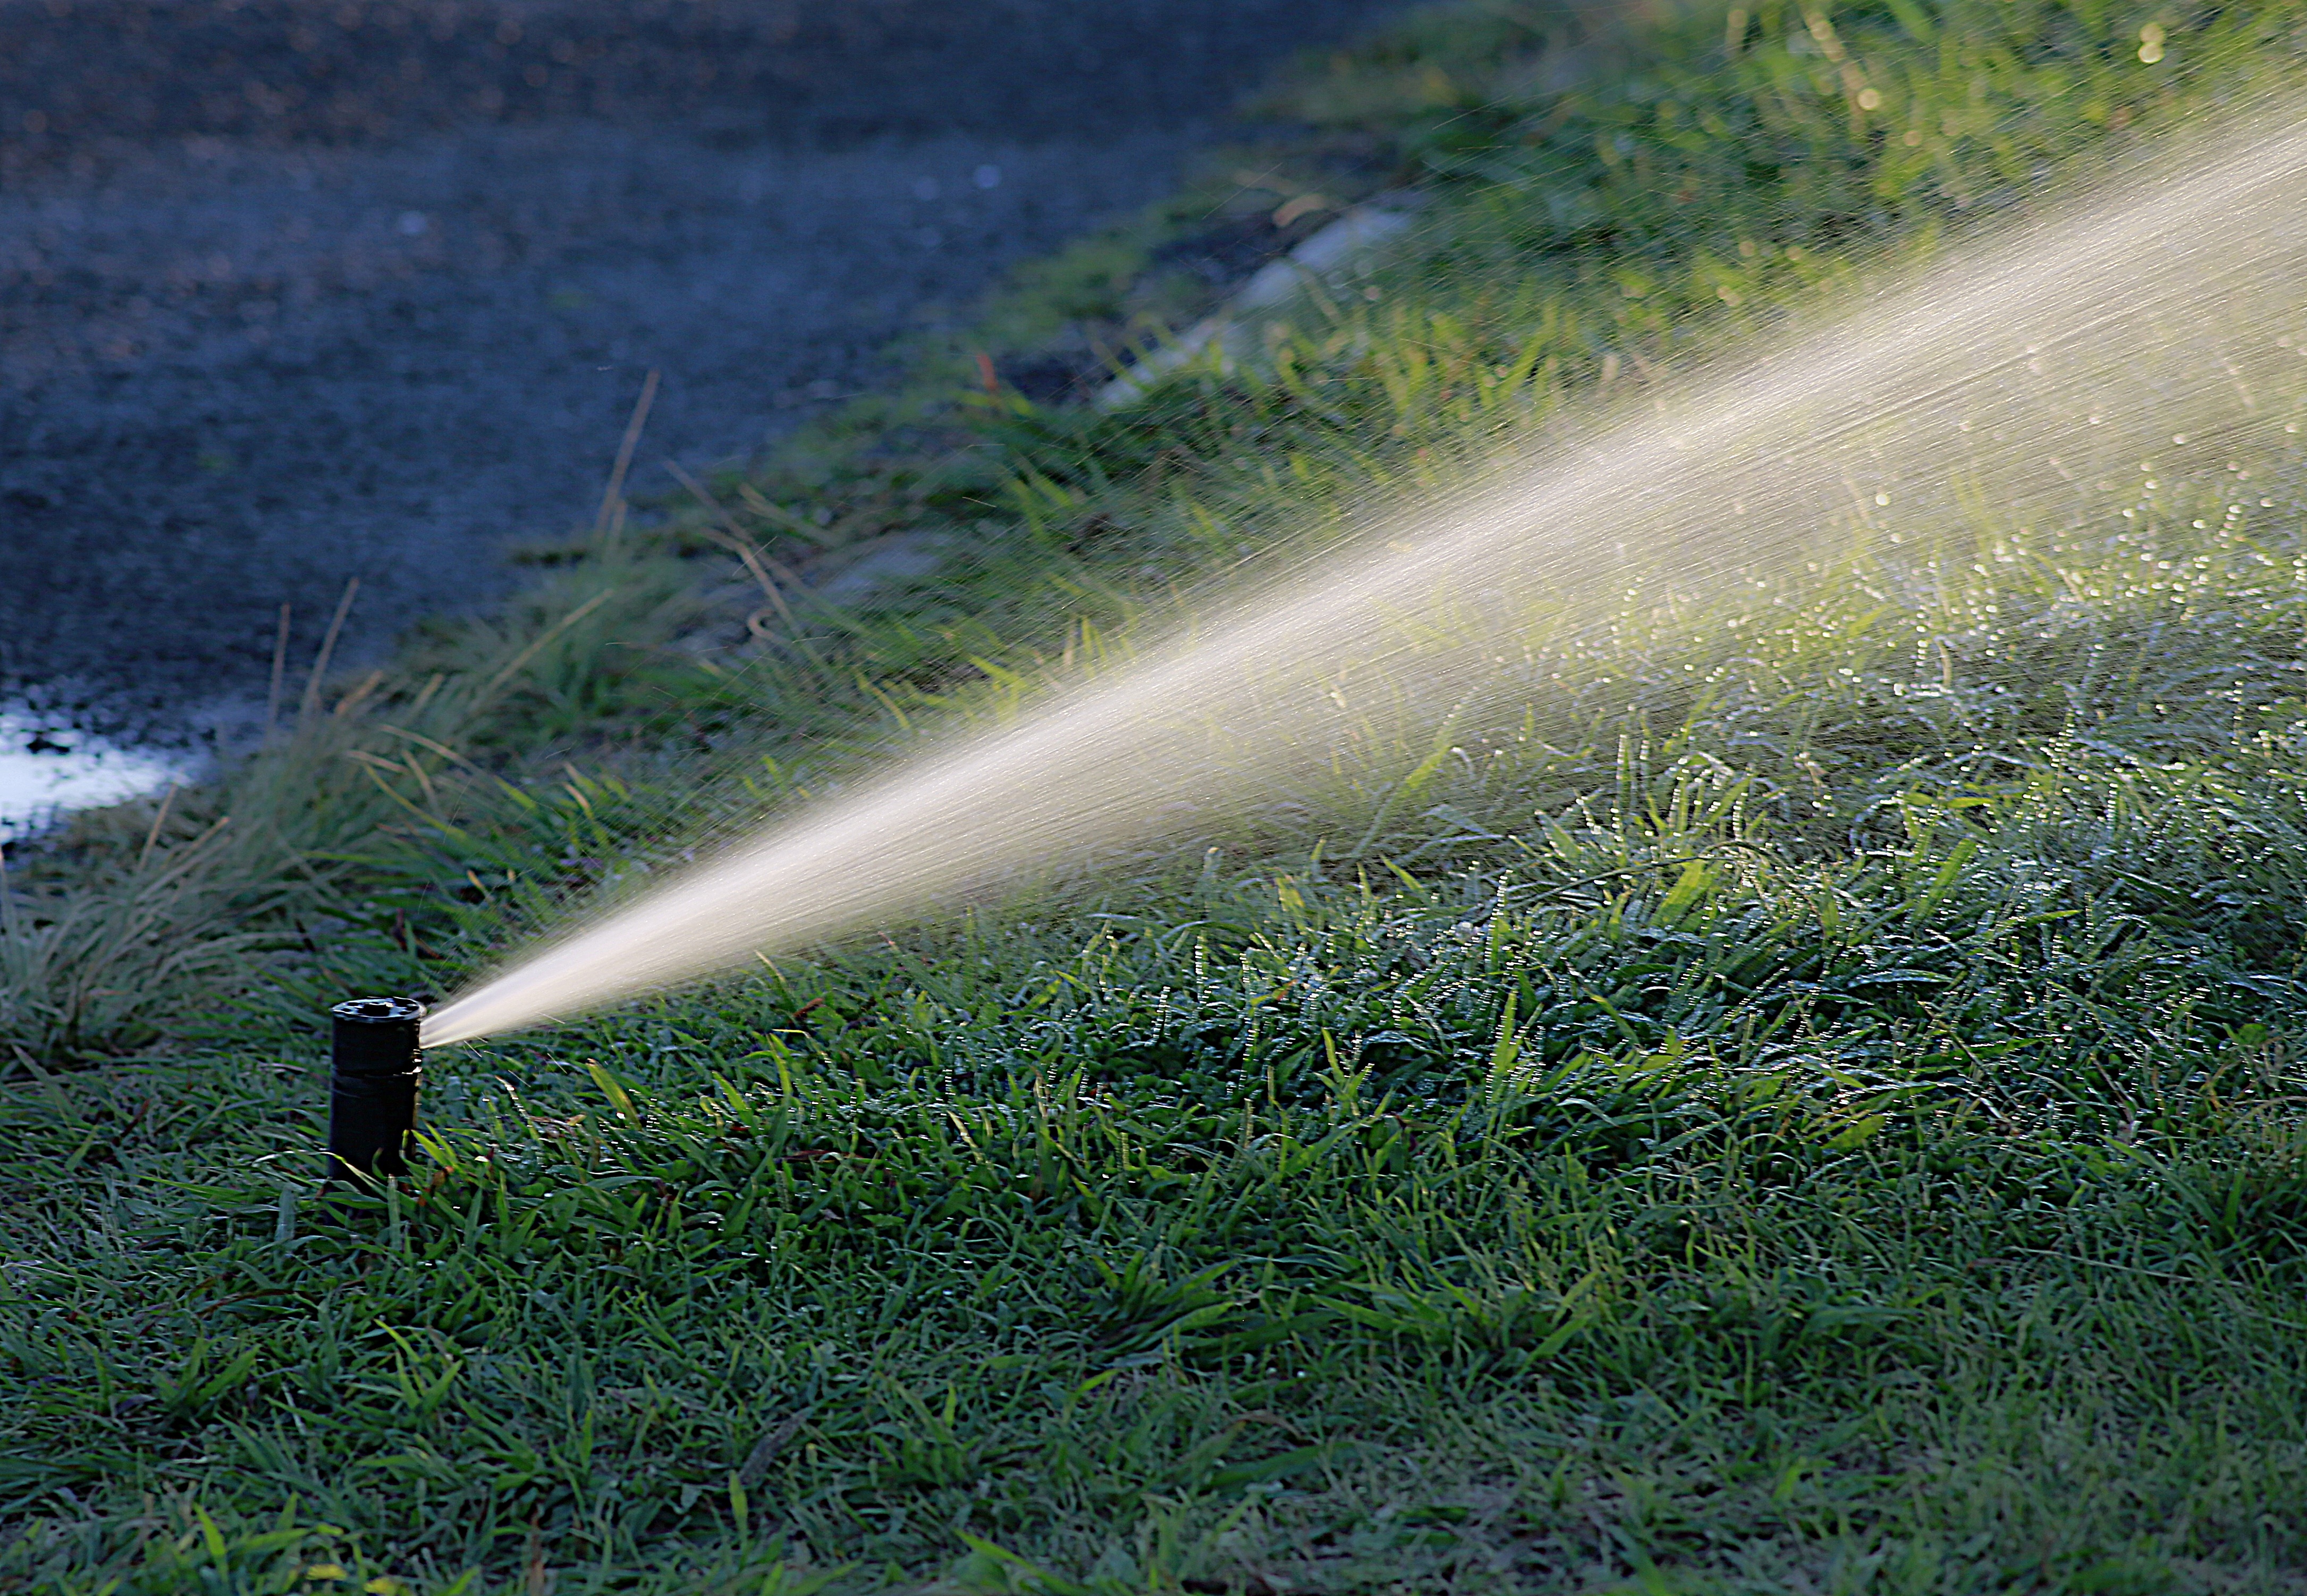
water, nature, grass, field, lawn, meadow, sunlight, leaf, summer, green, soil, agriculture, garden, habitat, watering, irrigation, rural area, natural environment, atmospheric phenomenon, grass family